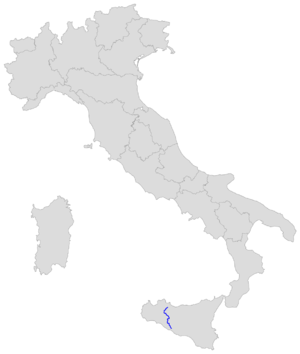
La route nationale 118 est une route nationale d'Italie, située en Sicile, elle relie Bolognetta à Agrigente sur une longueur de 151,391 km.